Cold urticaria

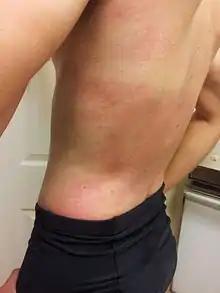
Hives on the back from exposure to cold air on an individual with cold allergy. The hives were induced by riding a stationary bike shirtless for an hour next to a door cracked open on a cool day. The temperature of the air flowing in was around . The lighter band at chest height was covered by a heart rate monitor strap.

When the body is exposed to the cold in individuals affected by the condition, hives appear and the skin in the affected area typically becomes itchy. Hives result from dilation of capillaries which allow fluid to flow out into the surrounding tissue which is the epidermis. They resolve when the body absorbs this fluid. The border of a hive is described as polycyclic, or made up of many circles, and changes as fluid leaks out and then is absorbed. Pressing on a hive causes the skin to blanch (turn pale as blood flow is interrupted), distinguishing it from a bruise or papule.